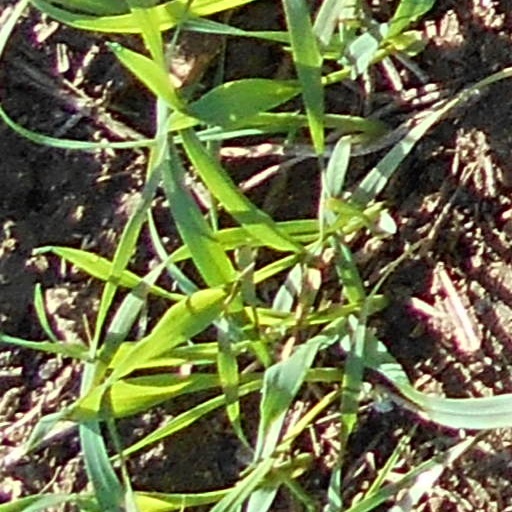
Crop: wheat